John D'Orazio

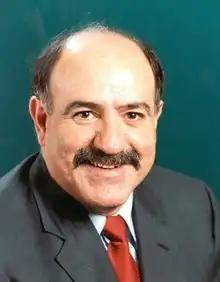

John Biase D'Orazio (5 September 1955 – 11 April 2011) was an Australian politician who served as the member for Ballajura in the Western Australian Legislative Assembly from 10 February 2001 to 6 September 2008. He was a minister in the governments of Geoff Gallop and Alan Carpenter, and a member of the Labor Party until 29 August 2006, when he resigned following several controversies. Born to Italian immigrants, D'Orazio grew up on a market garden in the Perth suburb of Bayswater. He studied pharmacy at the Western Australian Institute of Technology, later opening his own pharmacy business. In 1981, he was elected to the City of Bayswater council, and in 1984, he became the mayor of Bayswater, in which position he served until 2001.